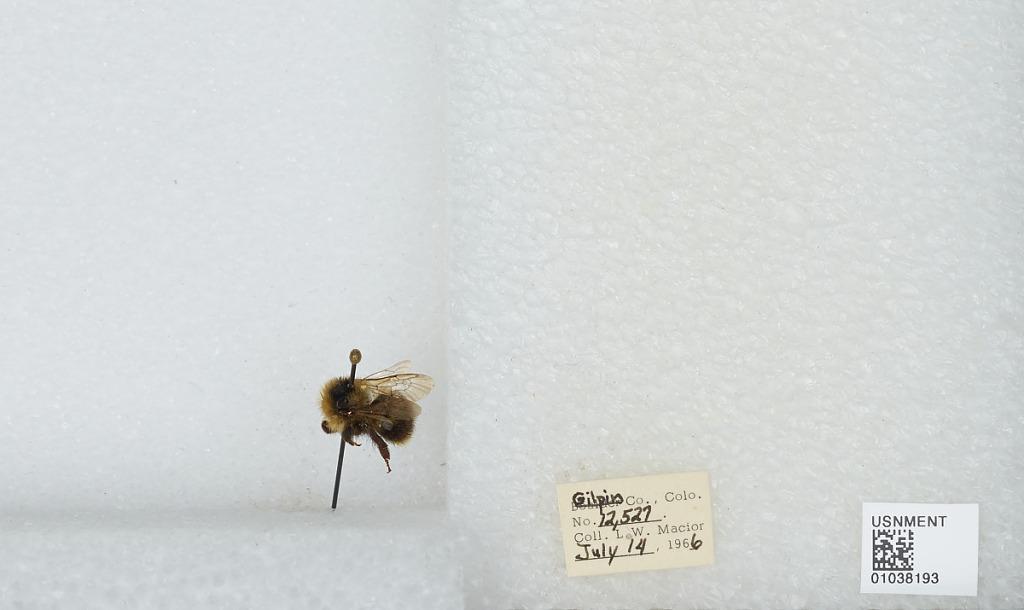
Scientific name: Bombus (Pyrobombus) sylvicola Kirby
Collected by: L. Macior
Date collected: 1966-7-14
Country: United States
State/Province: Colorado
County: Gilpin
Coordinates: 39.9335, -105.663